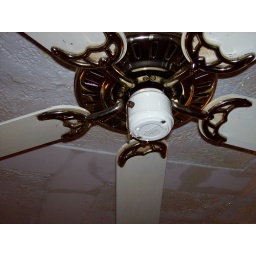
Ceiling fan that was running and spitting water around the LR.